Climate Action Network

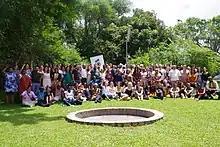
CAN Annual Strategy Session 2020 in Arusha, Tanzania

Climate Action Network Tanzania is an environmental non-governmental and non-profit organization founded in 2011, with its headquarters in Dar es Salaam, Tanzania. It operates under the umbrella organisation Climate Action Network International. Since its inception, it has established partnerships with more than 50 civil society organizations across the country, as well as a number of government ministries and agencies including environment, local government, agriculture, livestock and fisheries, energy (department of renewable energy and policy), natural resources and tourism, water, work and finance especially the Planning Commission. It also works with the parliamentary standing committees and research institutions, in furtherance of implementing a Low Carbon Growth and the adaption to current climate change impacts